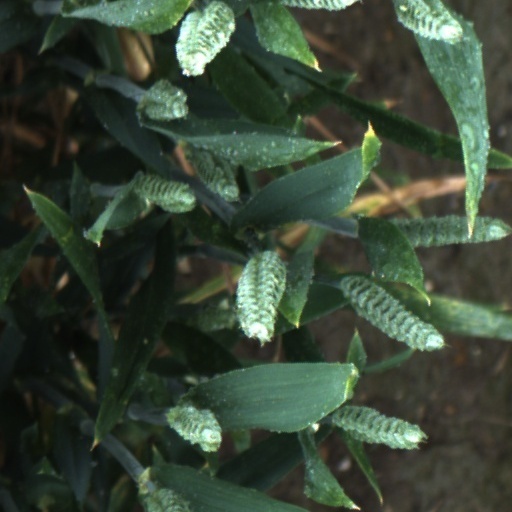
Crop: wheat